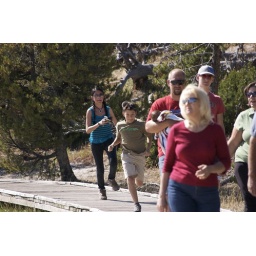
no running near the burning hot water geysers